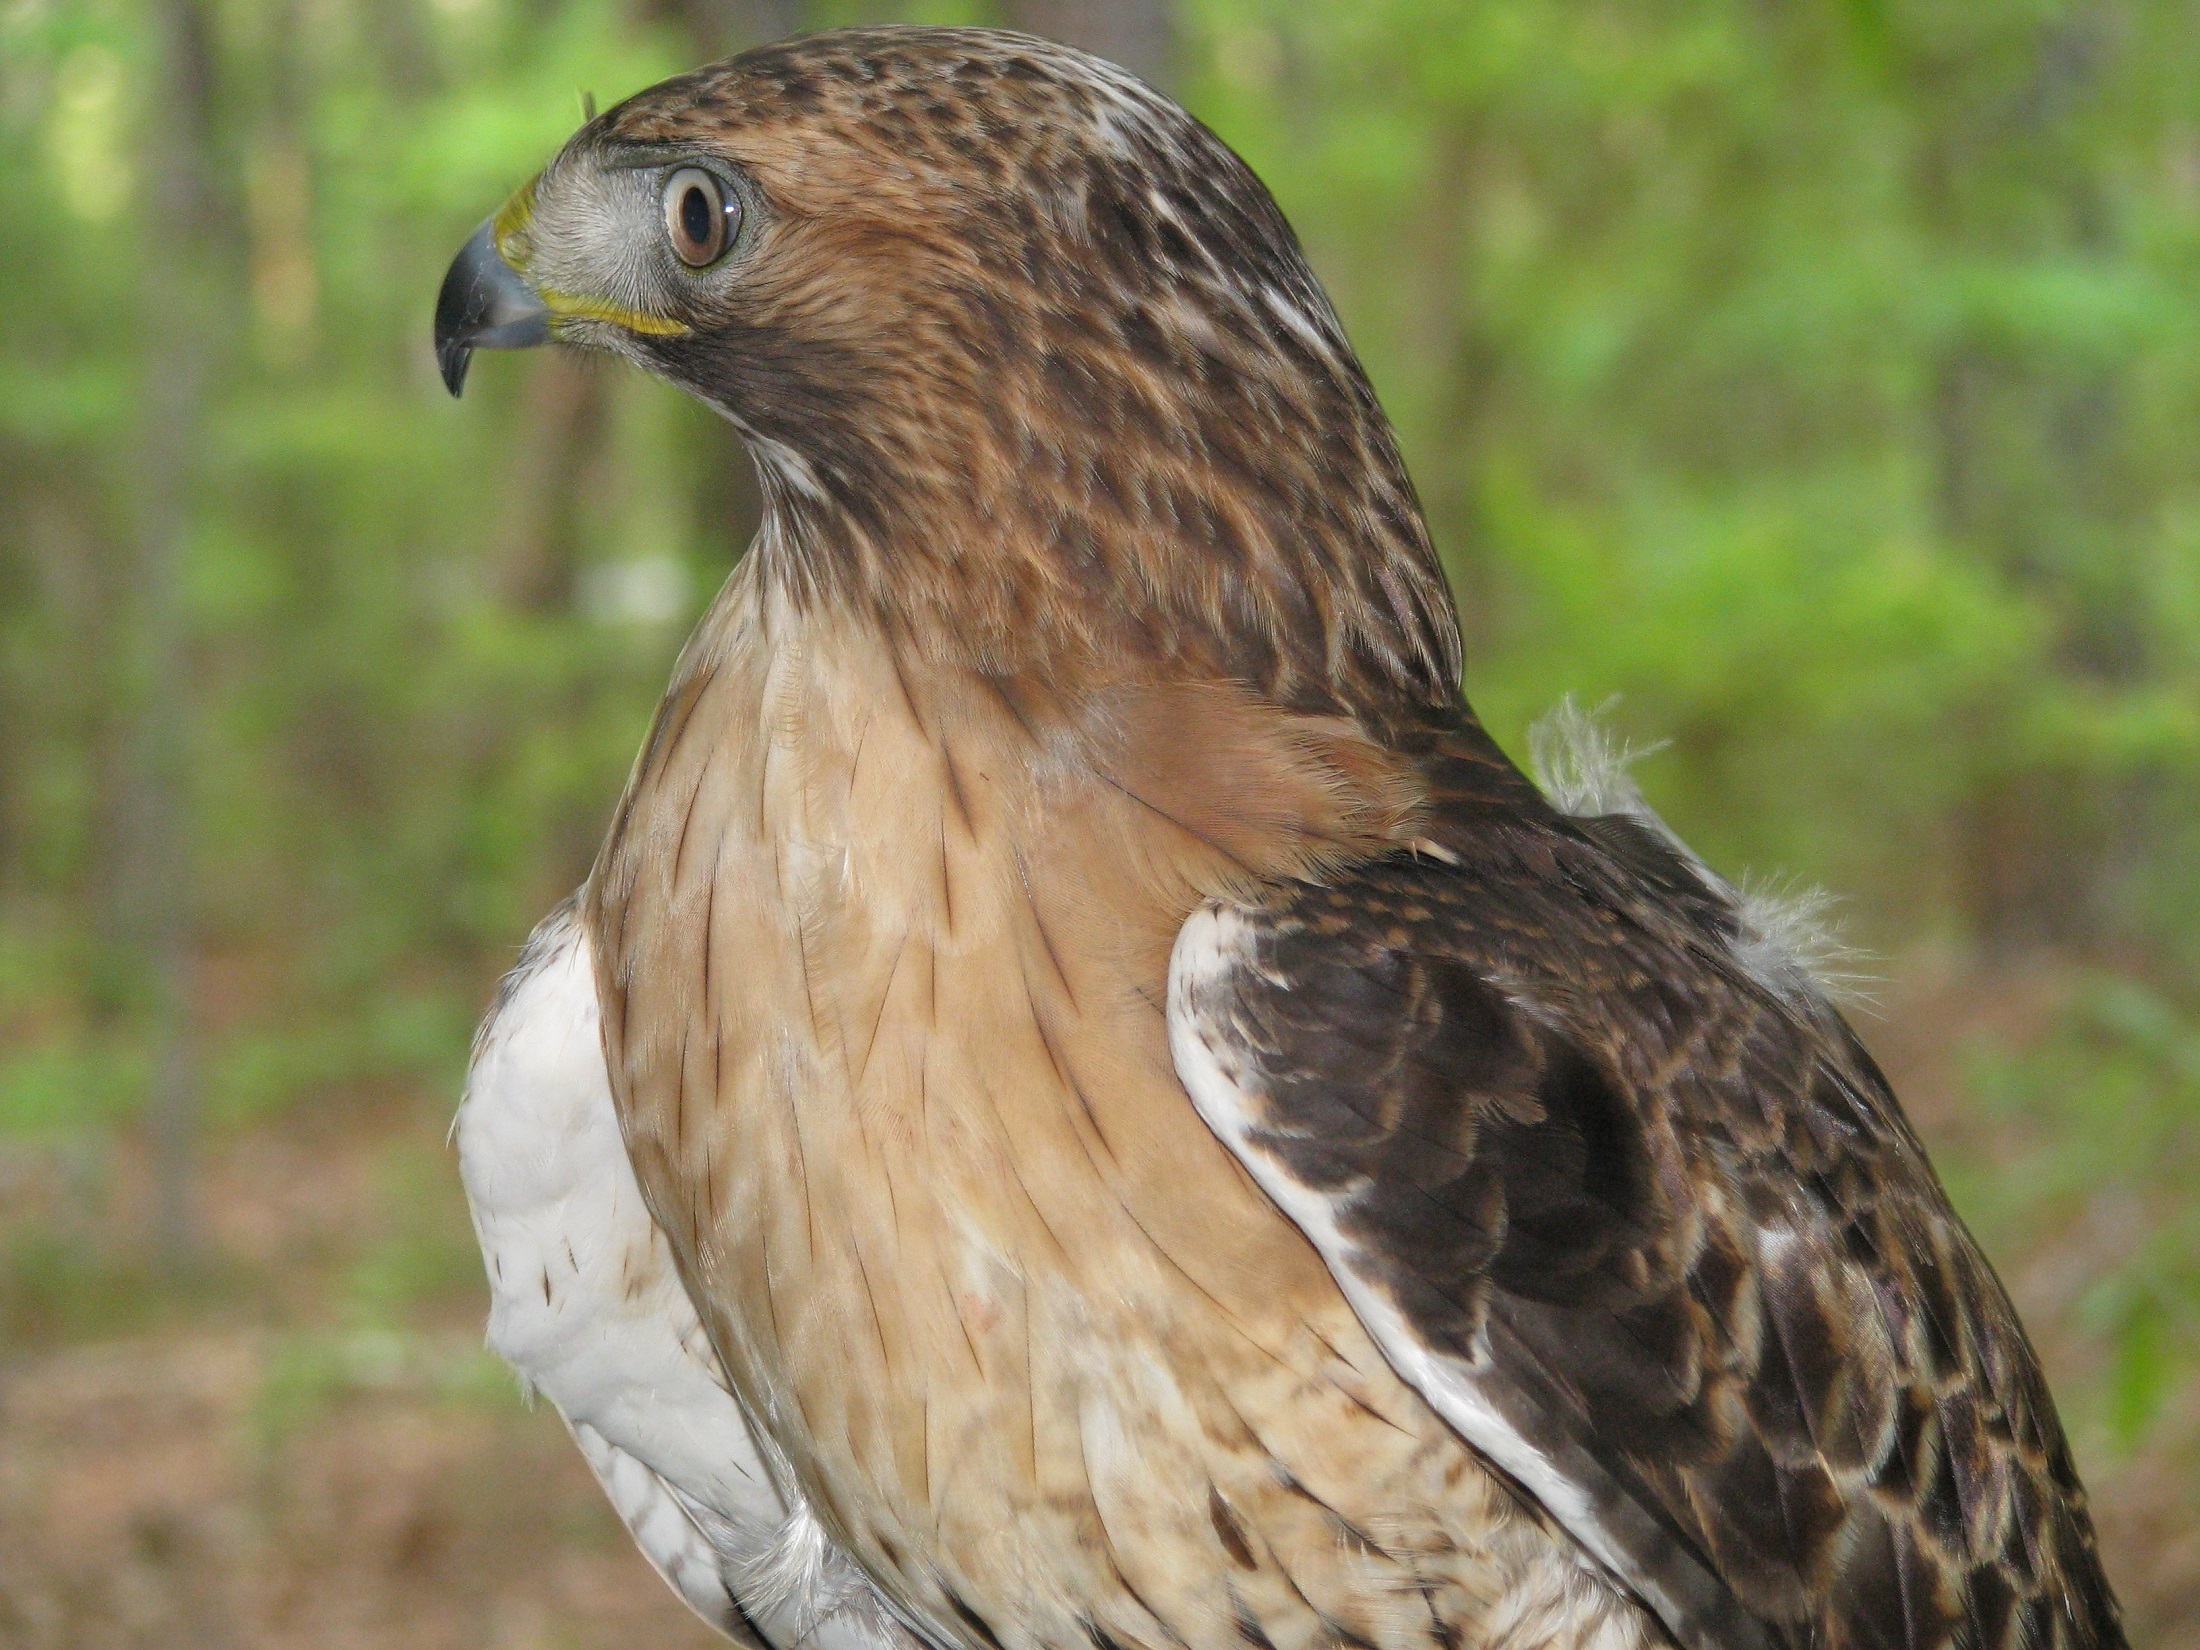
nature, bird, wing, profile, looking, wildlife, portrait, beak, eagle, predator, hawk, fauna, raptor, majestic, bird of prey, close up, outdoors, vertebrate, hunter, falcon, buzzard, perched, red tailed hawk, accipitriformes